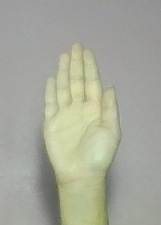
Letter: seen